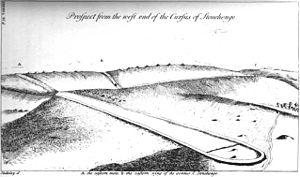
Le Cursus de Stonehenge, appelé aussi Grand Cursus, et plus généralement Cursus, c'est-à-dire le « Champ de course » en latin, est un grand monument néolithique de forme oblongue, situé immédiatement au nord de Stonehenge, dans le Wiltshire, Angleterre.